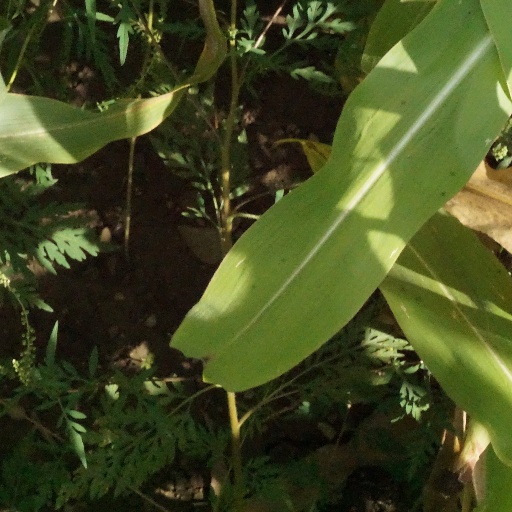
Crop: maize; corn